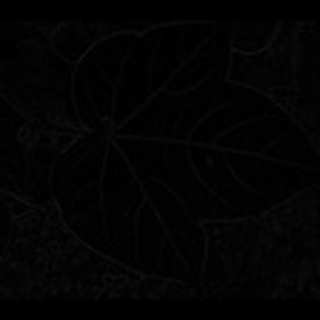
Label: healthy_cotton